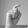
ASL letter: X